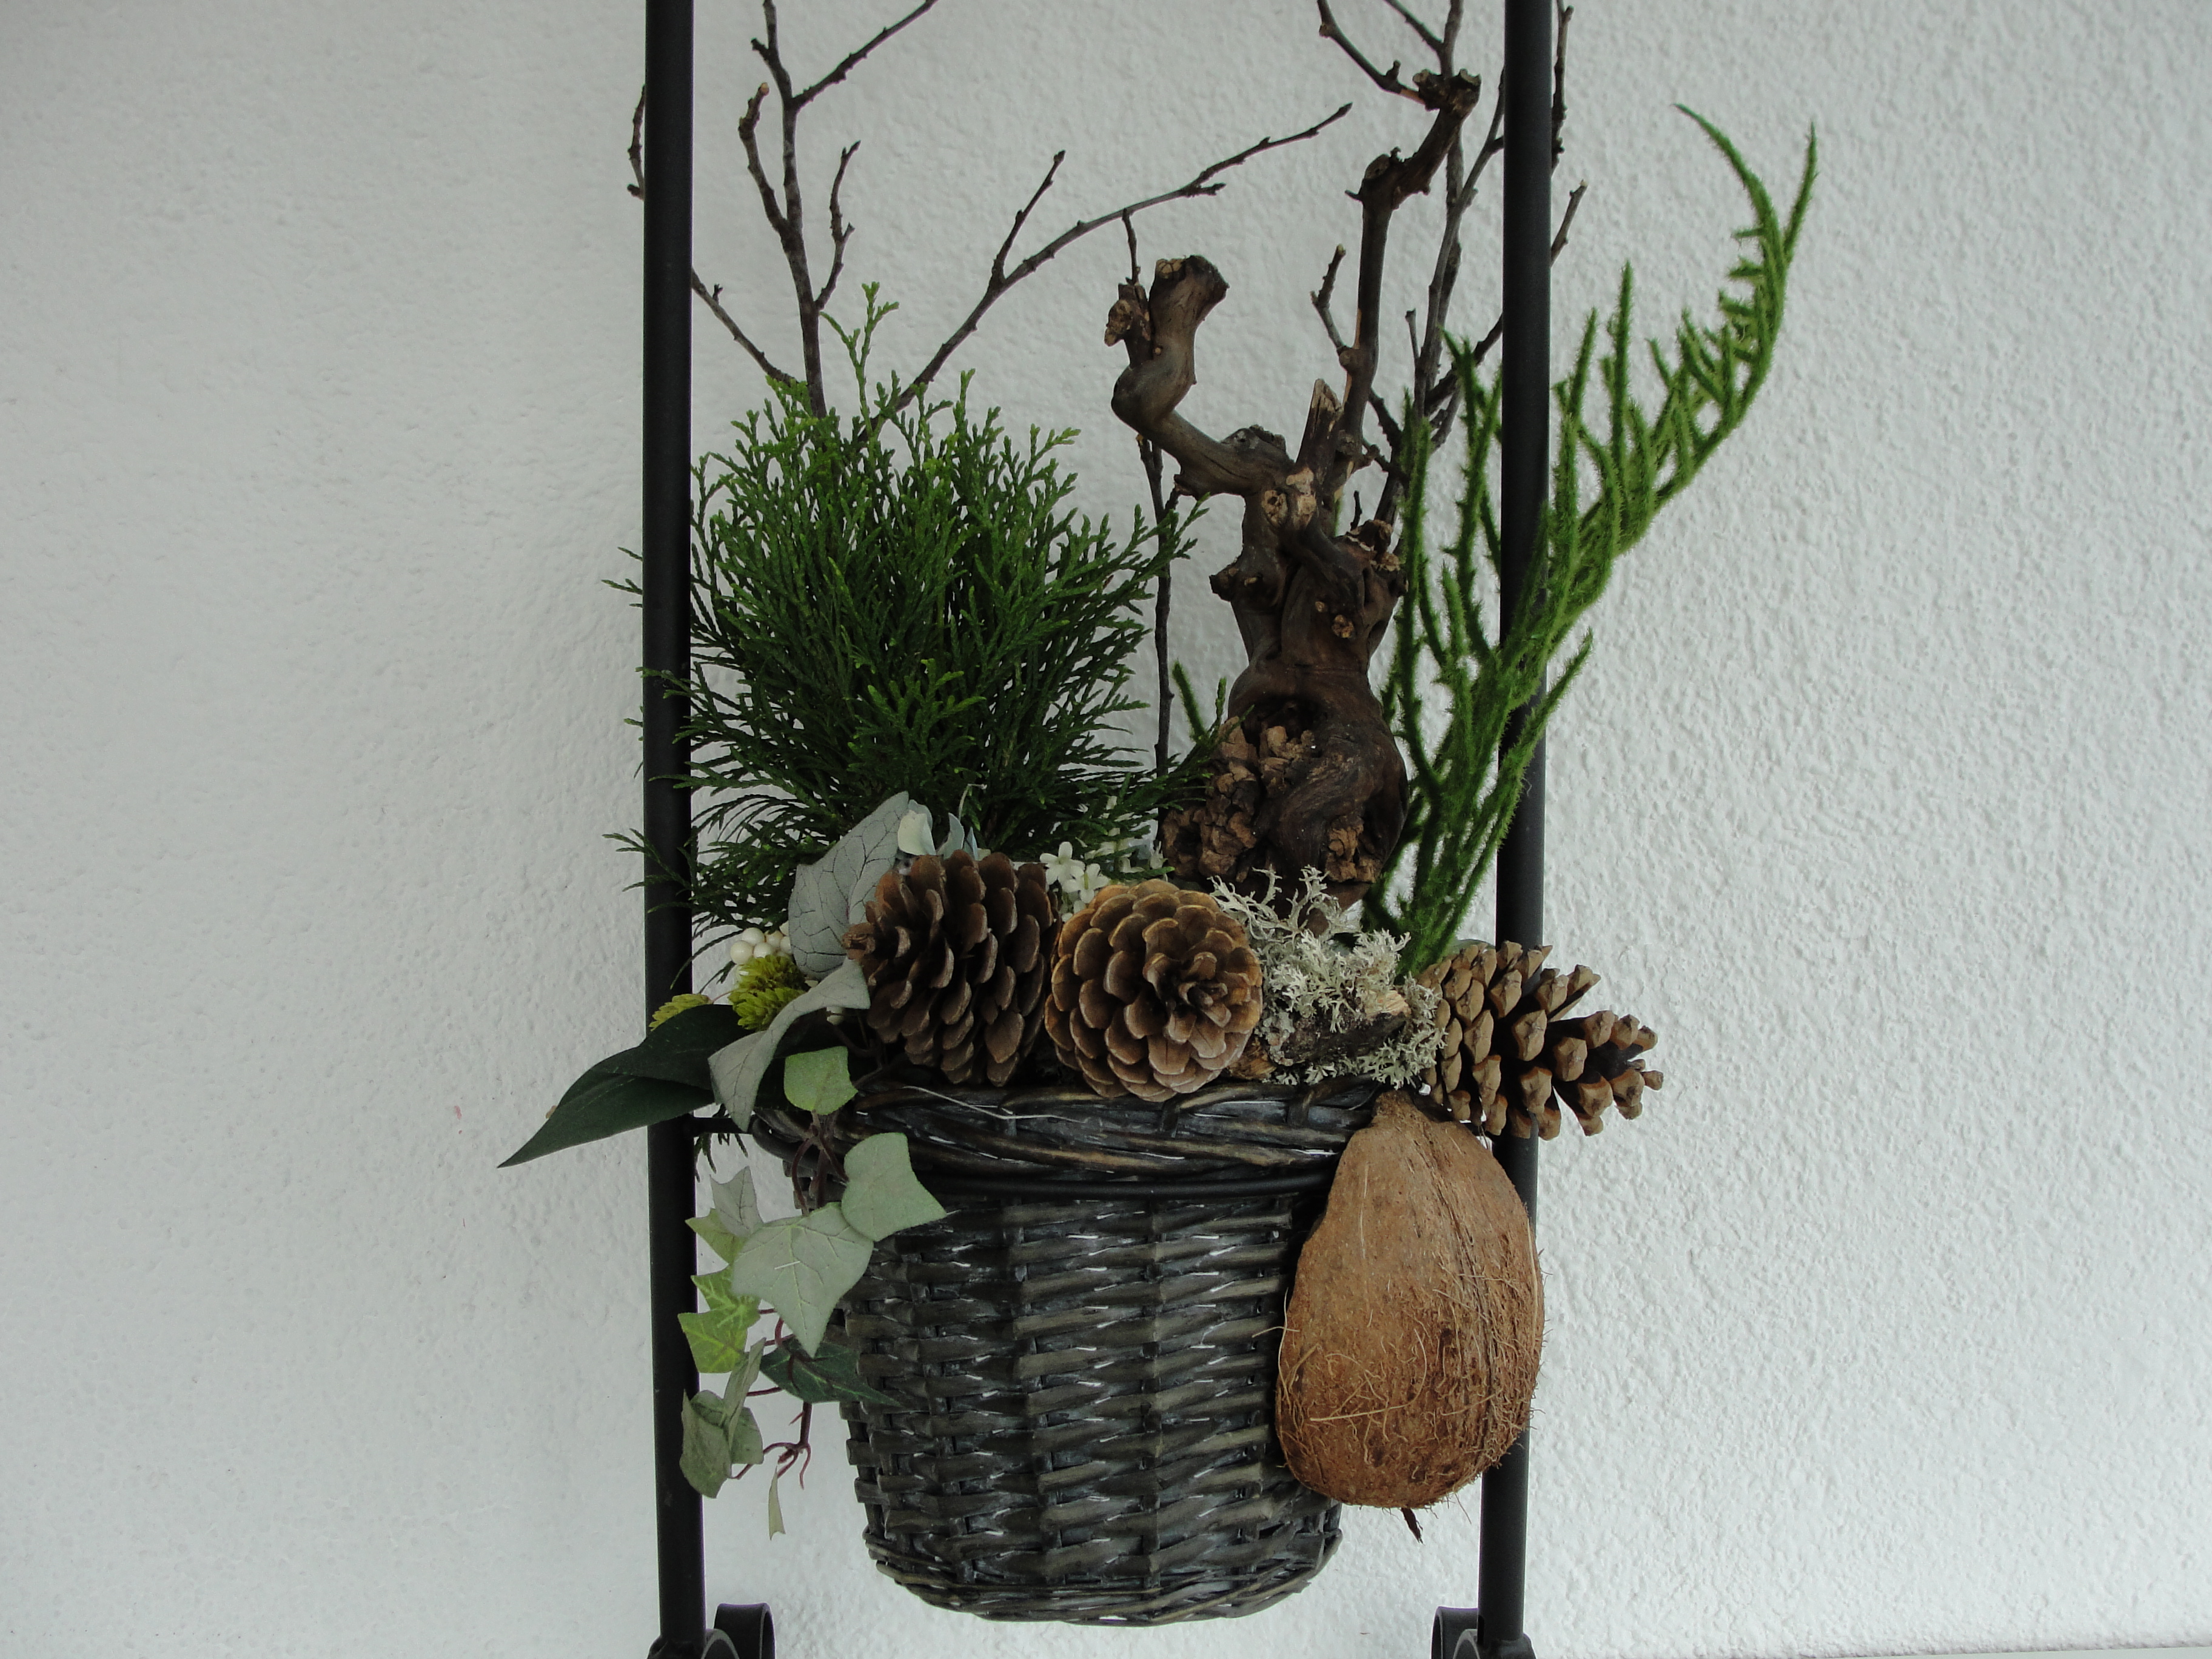
christmas decoration, flowerpot, plant, flora, branch, floristry, twig, wood, floral design, houseplant, flower arranging, tree